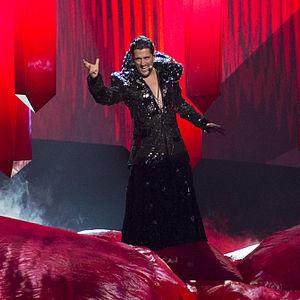
Cezar Florin Ouatu ou juste Cezar, né en 1980, est un chanteur d'opéra, contreténor, roumain.